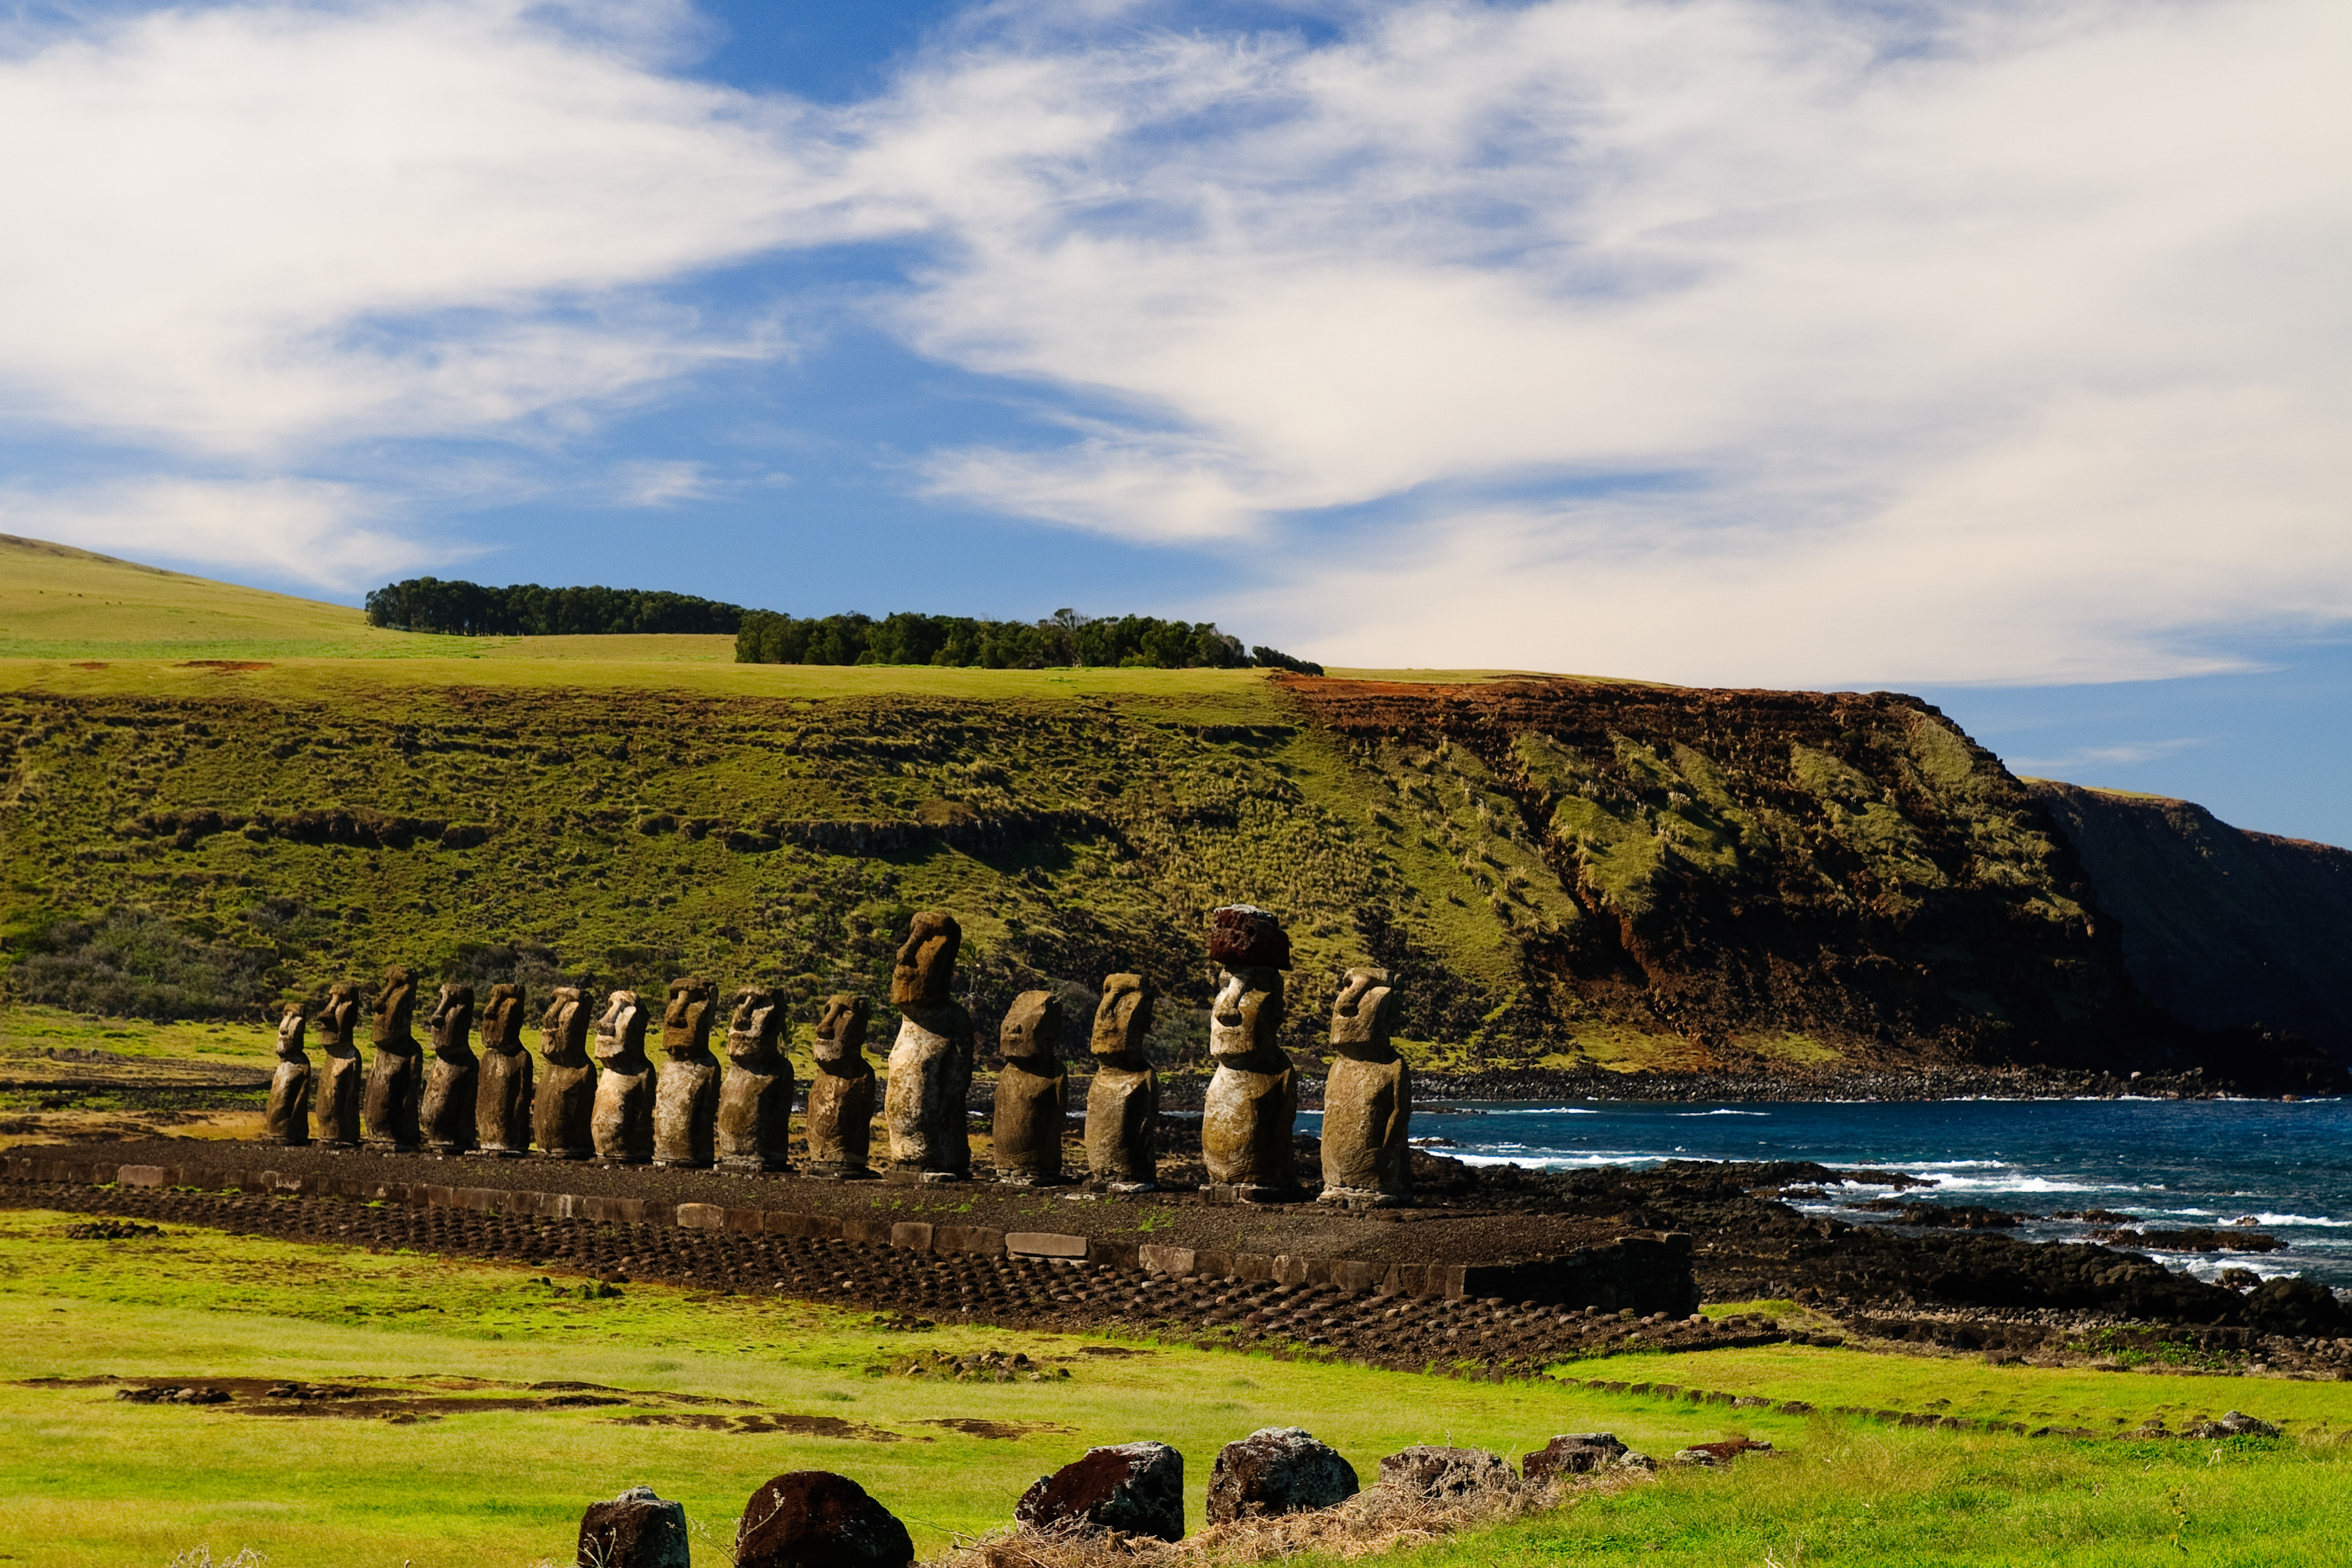
landscape, sea, coast, nature, grass, rock, cloud, hill, cliff, nikon, terrain, chile, d300, easterisland, rapanui, isoladipasqua, rural area